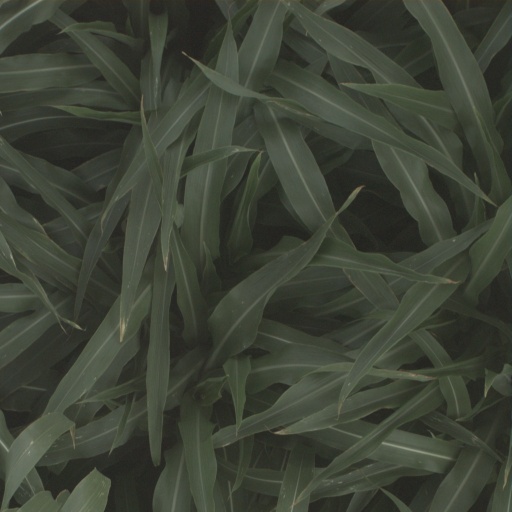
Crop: sorghum